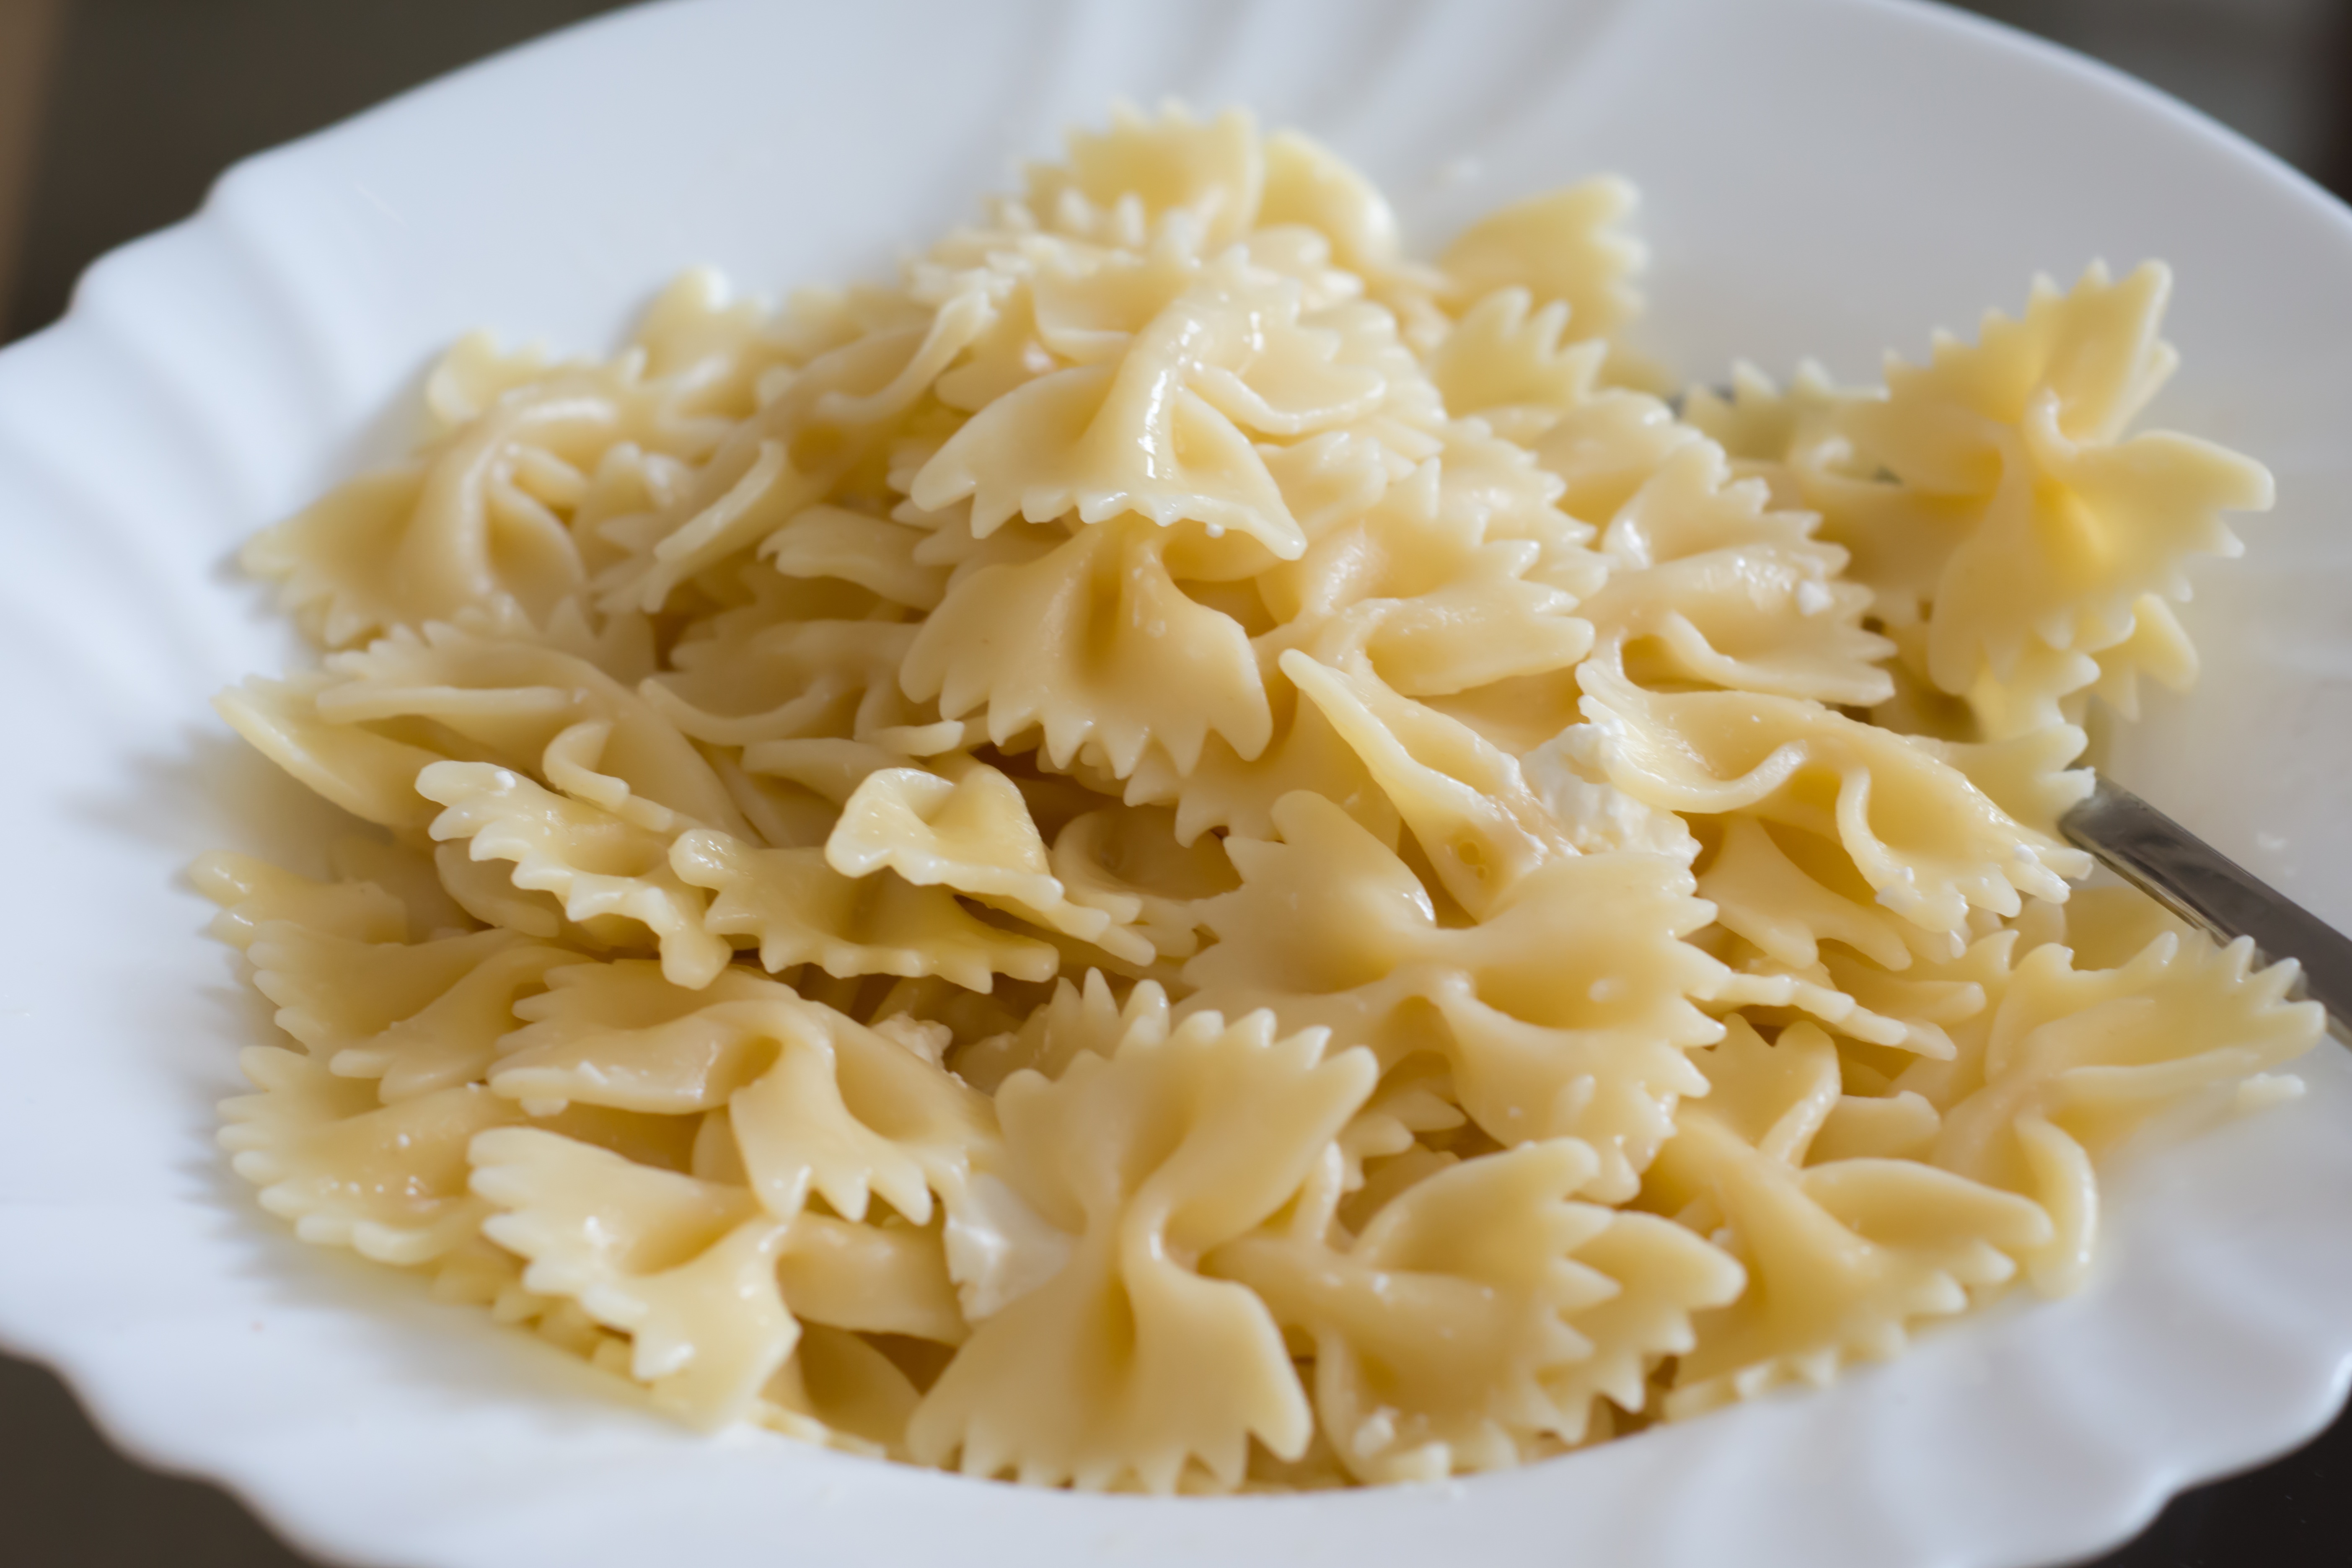
fork, restaurant, dish, meal, food, mediterranean, cooking, ingredient, menu, italy, recipe, gourmet, healthy, eat, lunch, cuisine, delicious, pasta, basil, dinner, farfalle, oil, spaghetti, vegetarian food, italian, italian food, macaroni, european food, al dente, taglierini, radiatori